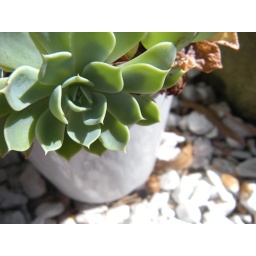
pot plant in the garden. :)